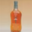
Label: bottle